Outline of motorcycles and motorcycling

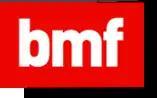
Logo of the British Motorcyclists Federation (BMF)

Motorcycle club – group of individuals whose primary interest and activities involve motorcycles.